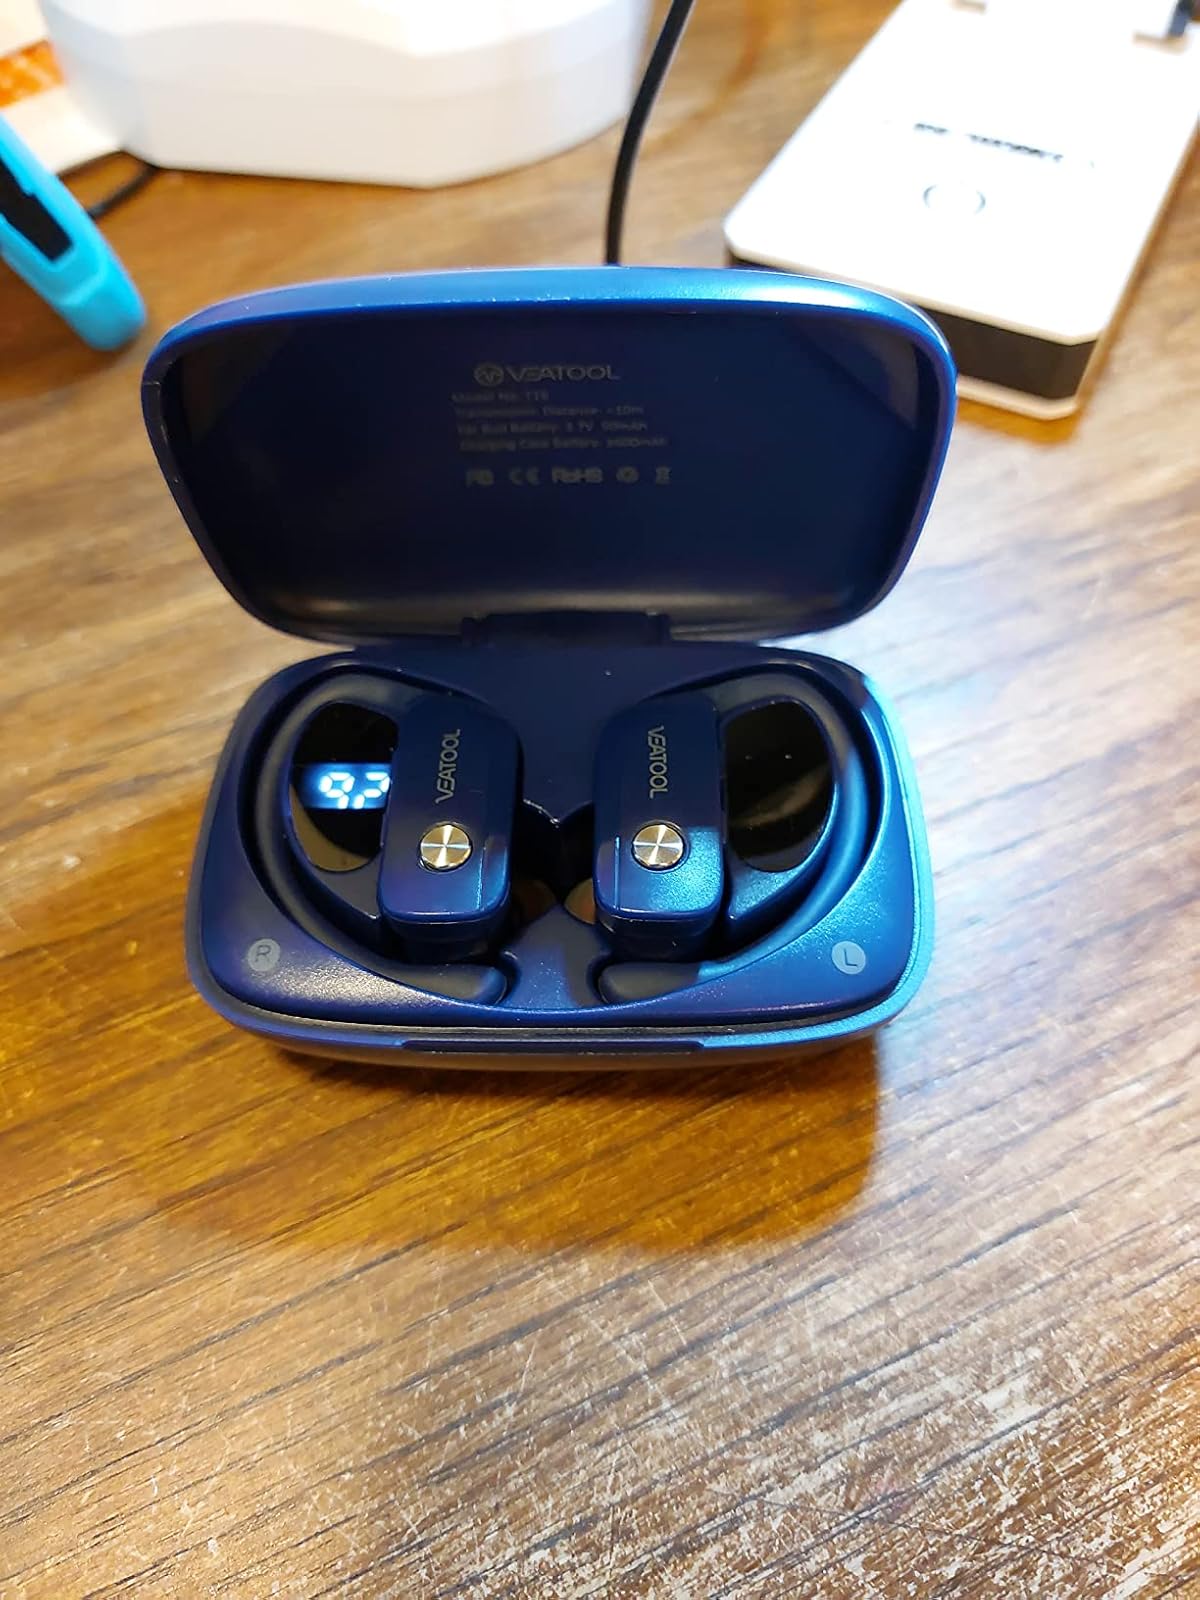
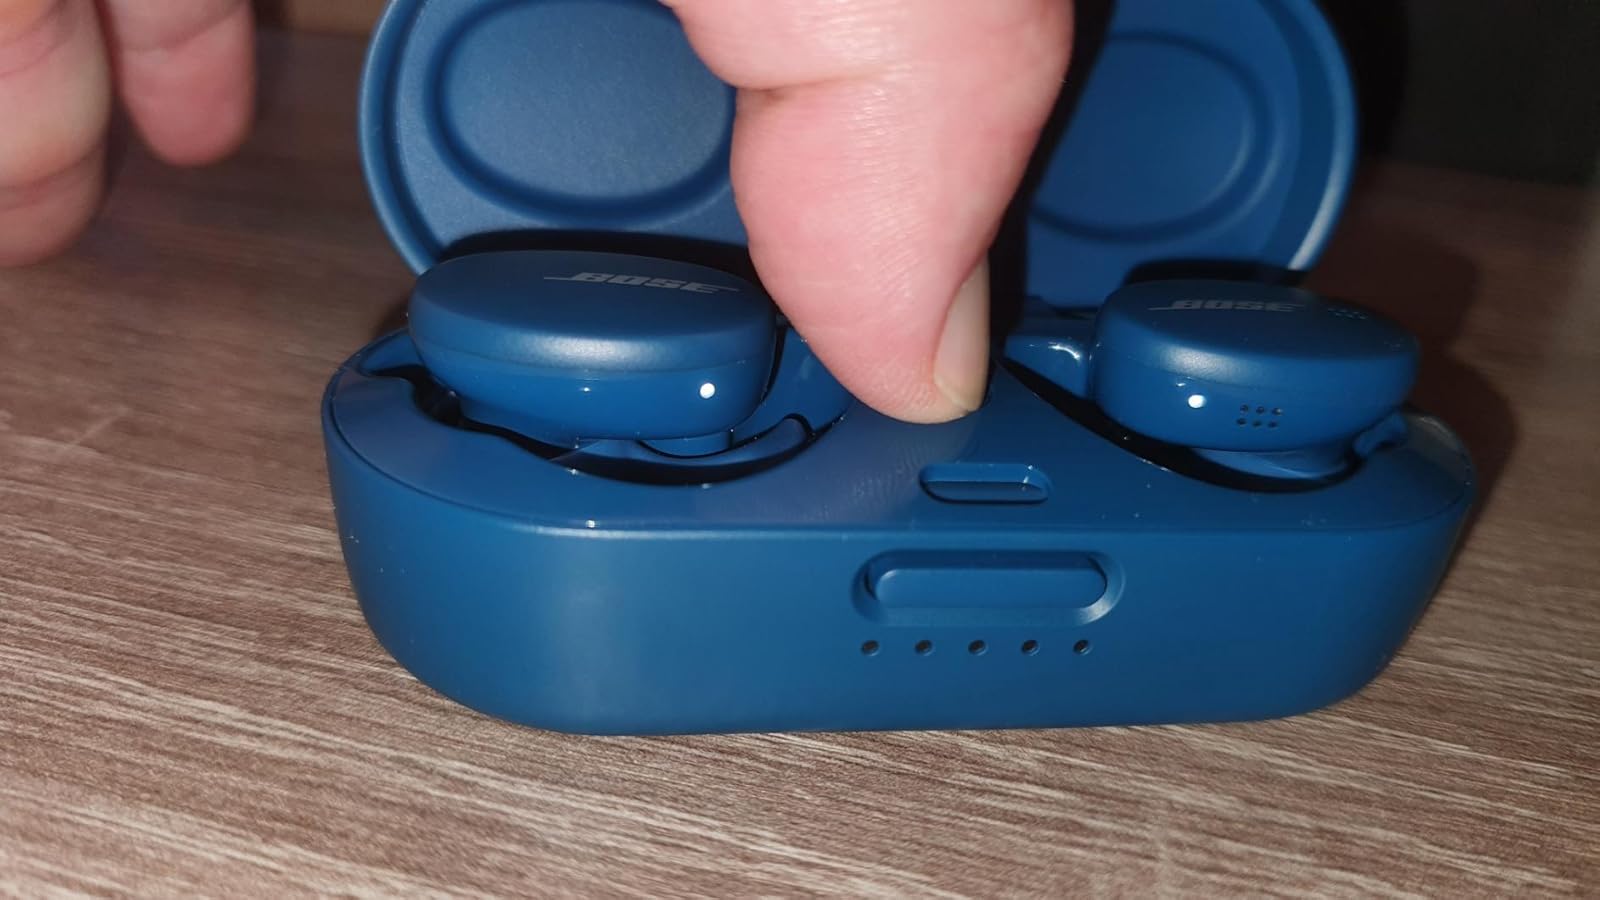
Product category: earbuds
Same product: no